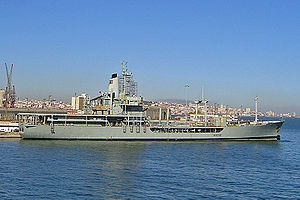
Marinha Portuguesa / Organisation / Opbygning
NRP Bérrio (A5210)
Marinha Portuguesa, er navnet på den maritime gren af det portugisiske forsvar. Flåden er også kendt under navnene Marinha de Guerra Portuguesa eller Armada Portuguesa. Den portugisiske flåde deltager ofte i NATO-øvelser eller -operationer samt foretager operationer af national interesse. I dag udfører Marinha Portuguesa flere nationale roller: Suverænitetshåndhævelse samt kystvagtstjeneste i portugisisk territorialfarvand.